Machu Picchu

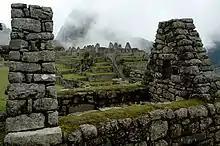
View of the residential section of Machu Picchu

Much of the farming done at Machu Picchu was done on its hundreds of (man-made terraces). These terraces were a work of considerable engineering, built to ensure good drainage and soil fertility while also protecting the mountain itself from erosion and landslides. However, the terraces were not perfect, as studies of the land show that there were landslides that happened during the construction of Machu Picchu. Still visible are places where the terraces were shifted by landslides and then stabilized by the Inca as they continued to build around the area. The terraces also enabled irrigation, increasing crop yields, with maize likely being the main crop due to its ceremonial importance, alongside possible cultivation of potatoes.